Henry Rolle

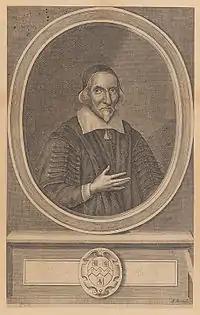
Sir Henry Rolle (1589–1656) Chief Justice of the King's Bench. Engraving from preface of Rolle's Abridgment (1668)

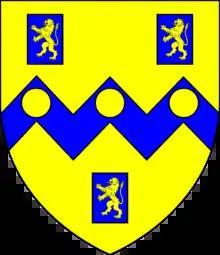
Arms of Rolle: "Or, on a fesse dancetté between three billets azure each charged with a lion rampant of the first three bezants"

Sir Henry Rolle (c. 1589–1656), of Shapwick in Somerset, was Chief Justice of the King's Bench and served as MP for Callington, Cornwall, (1614–1623–4) and for Truro, Cornwall (1625–1629).